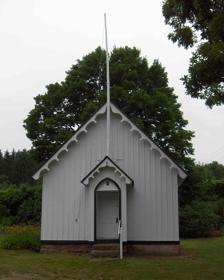
Building: Pine Grove Historic District (Avon, Connecticut)
Country: United States of America
Year built: 1789
Historic district in Connecticut, United States United States historic place Pine Grove Historic District U.S. National Register of Historic Places U.S. Historic district Show map of Connecticut Show map of the United States Location West Avon and Harris Rds., Avon, Connecticut Coordinates 41°46′9″N 72°51′25″W / 41.76917°N 72.85694°W / 41.76917; -72.85694 Area 121 acres (49 ha) Built 1789 ( 1789 ) Built by Tefft, Thomas A.; Multiple Architectural style Greek Revival, Italianate, Gothic Revival NRHP reference No. 80004066 Added to NRHP February 11, 1980 The Pine Grove Historic District encompasses a well-preserved collection of primarily 19th-century farmsteads, located near one another and a local district school building in Avon, Connecticut .  Centered around the junction of West Avon and Harris Roads are four 19th-century farmsteads, one dating to the 18th century, and the 1865 Gothic Revival Pine Grove School.  The district was listed on the National Register of Historic Places in 1980. Description and history The town of Avon was incorporated in 1830 out of part of Farmington .  It was before then largely farmland worked by people who lived in Farmington village.  In the 19th century, agricultural practices in the region began to shift from subsistence to the production of cash crops, most notably tobacco .  The Thompson and Woodford families were major landowners in what is now south-central Avon, and both were among the early landowners to build houses on their farmland.  The Thompson House has not survived; it originally stood at 712 West Avon Road, where the 1856 Gothic Oliver Thompson House now stands.  It was moved for the construction of the latter house, and was razed in the 1960s.  The oldest surviving house in the area is that of Isaac Woodford (687 West Avon Road), built in 1789. The historic district is basically linear in shape, extending north-south along West Avon Road between Thompson Road and Harris Road.  The Pine Grove School stands at the southwest corner of West Avon and Harris.  Southeast of the school on Harris Road is the David Rood House (1820), which anchors the southern end of the district.  The district includes five farmhouses, all of woodframe construction and finished in clapboards.  All were built between 1789 and 1856, and are stylistically diverse, ranging from the Federal styling of the Woodford House to the Italianate of the Thompson house.  The school is distinctive with its Gothic bargeboard trim. See also National Register of Historic Places listings in Hartford County, Connecticut References